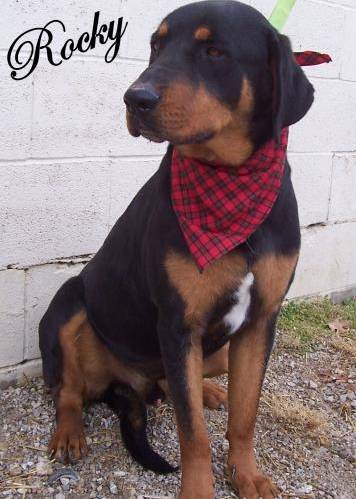
Label: dog